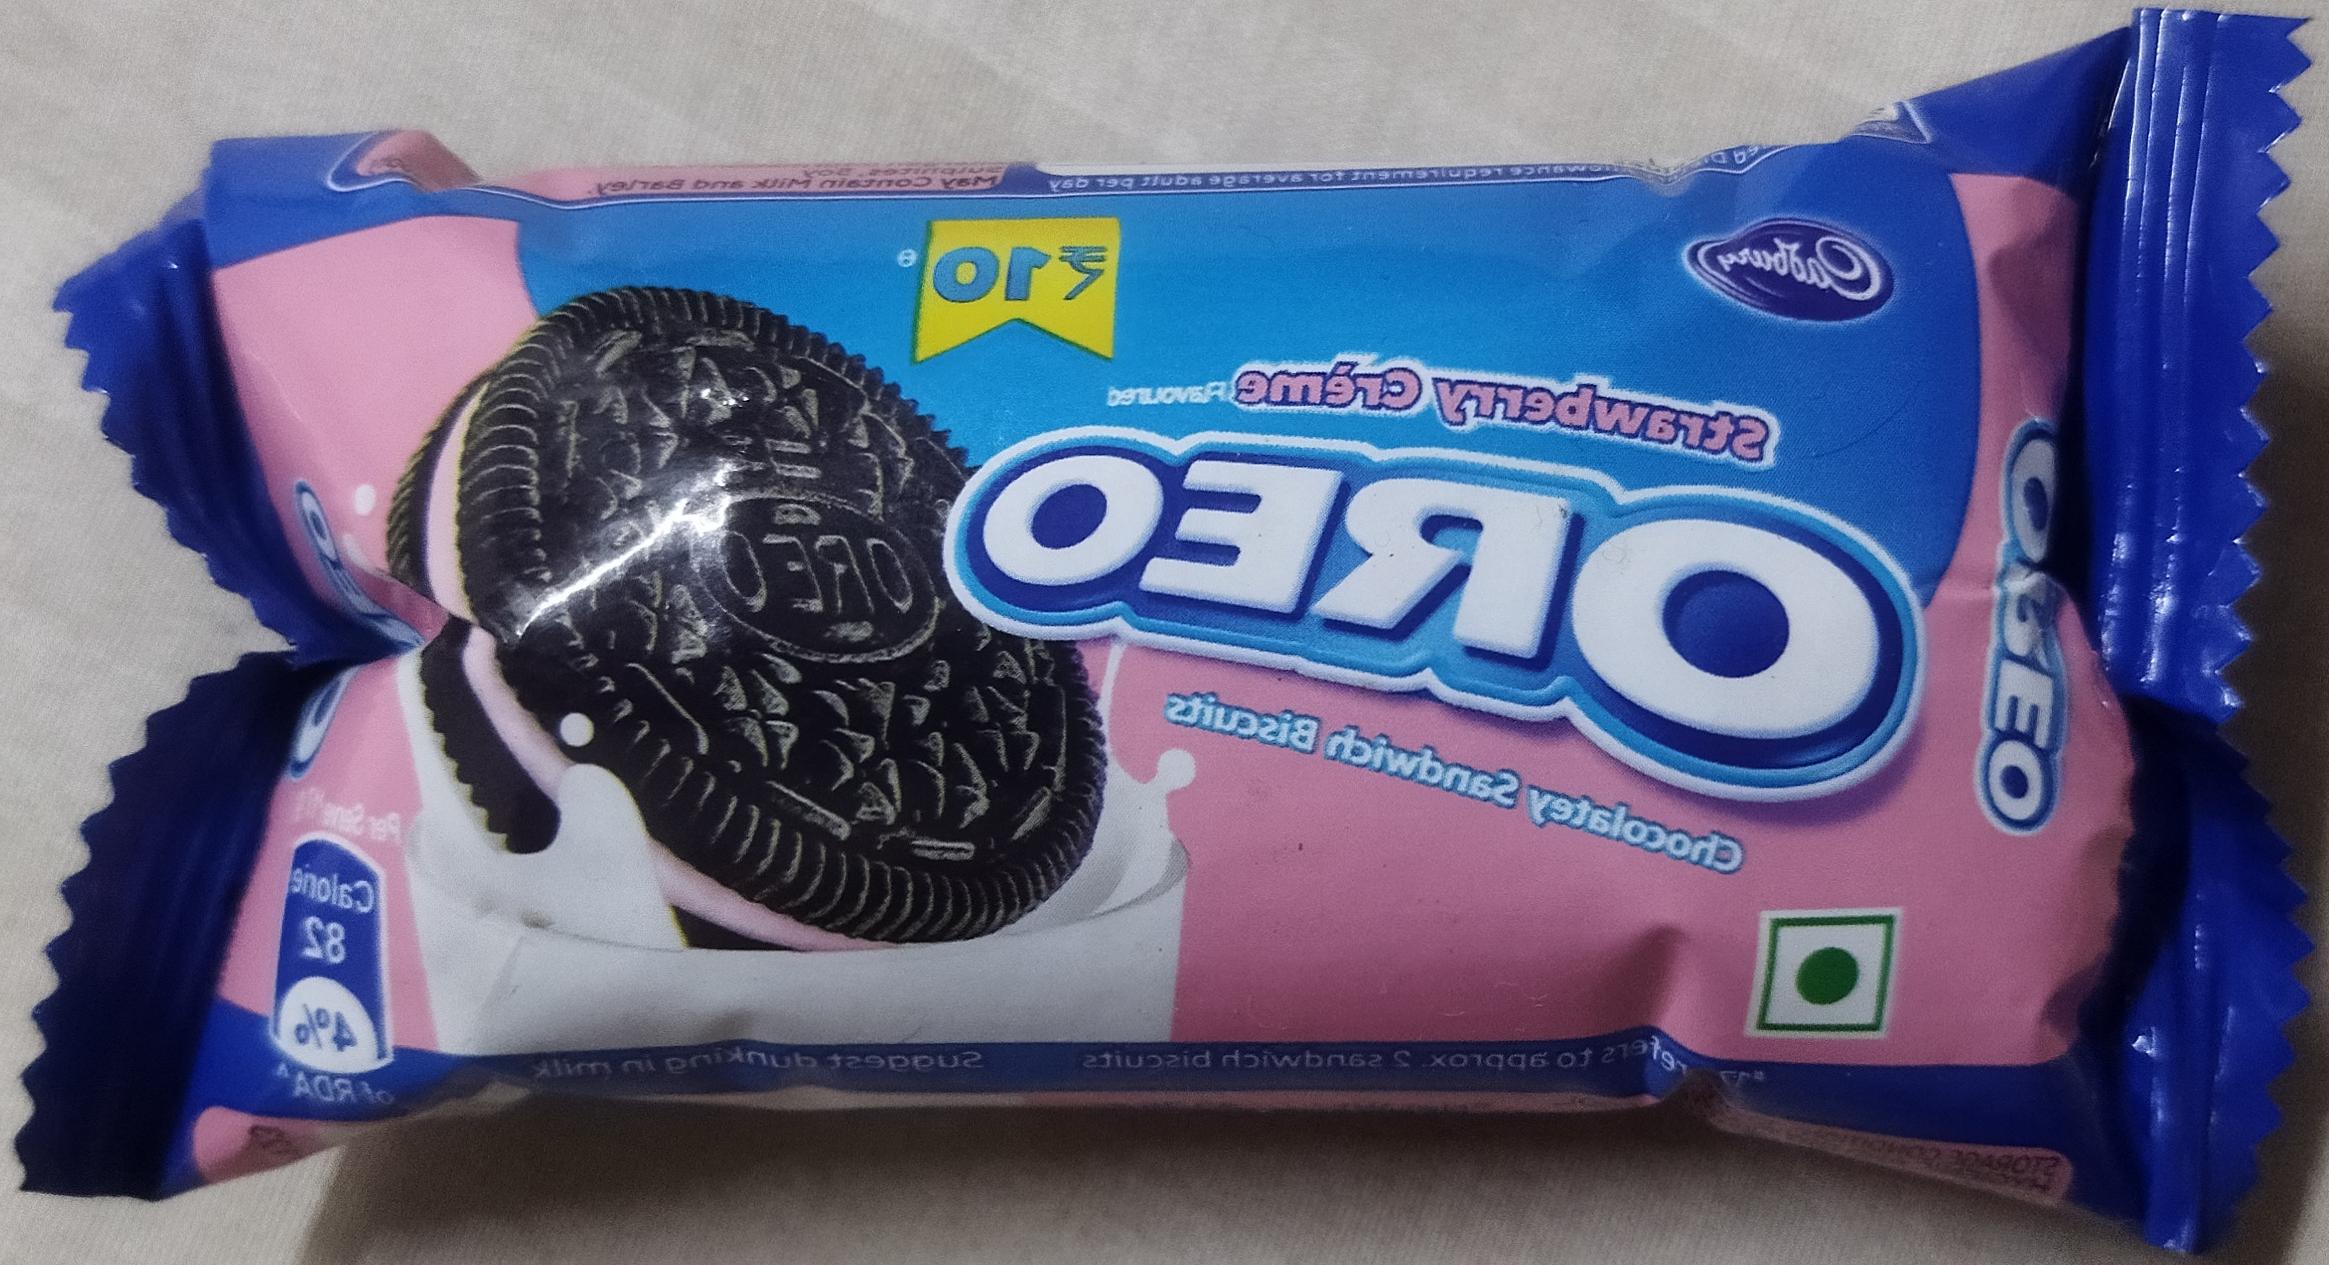
Label: plastics